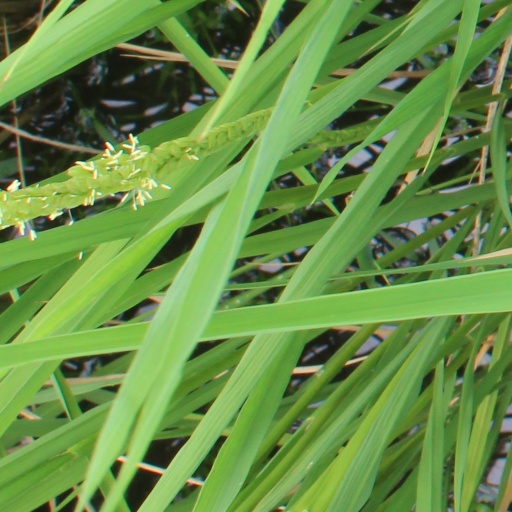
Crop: rice